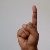
The image shows a hand gesture representing the letter 'D' in Indian Sign Language.